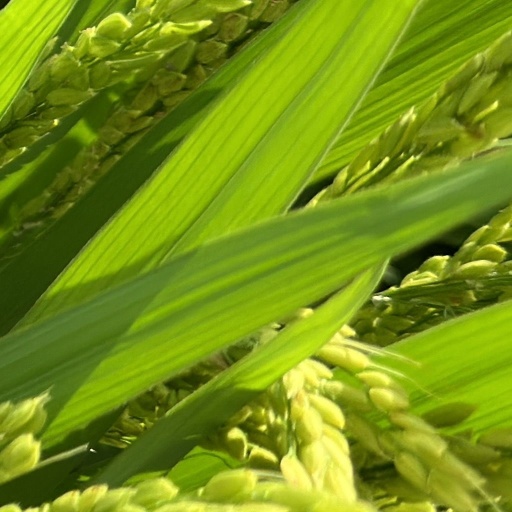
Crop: rice